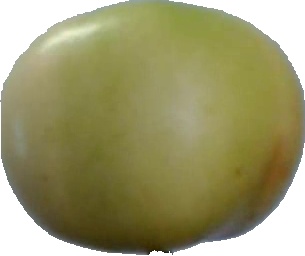
Label: apple_6